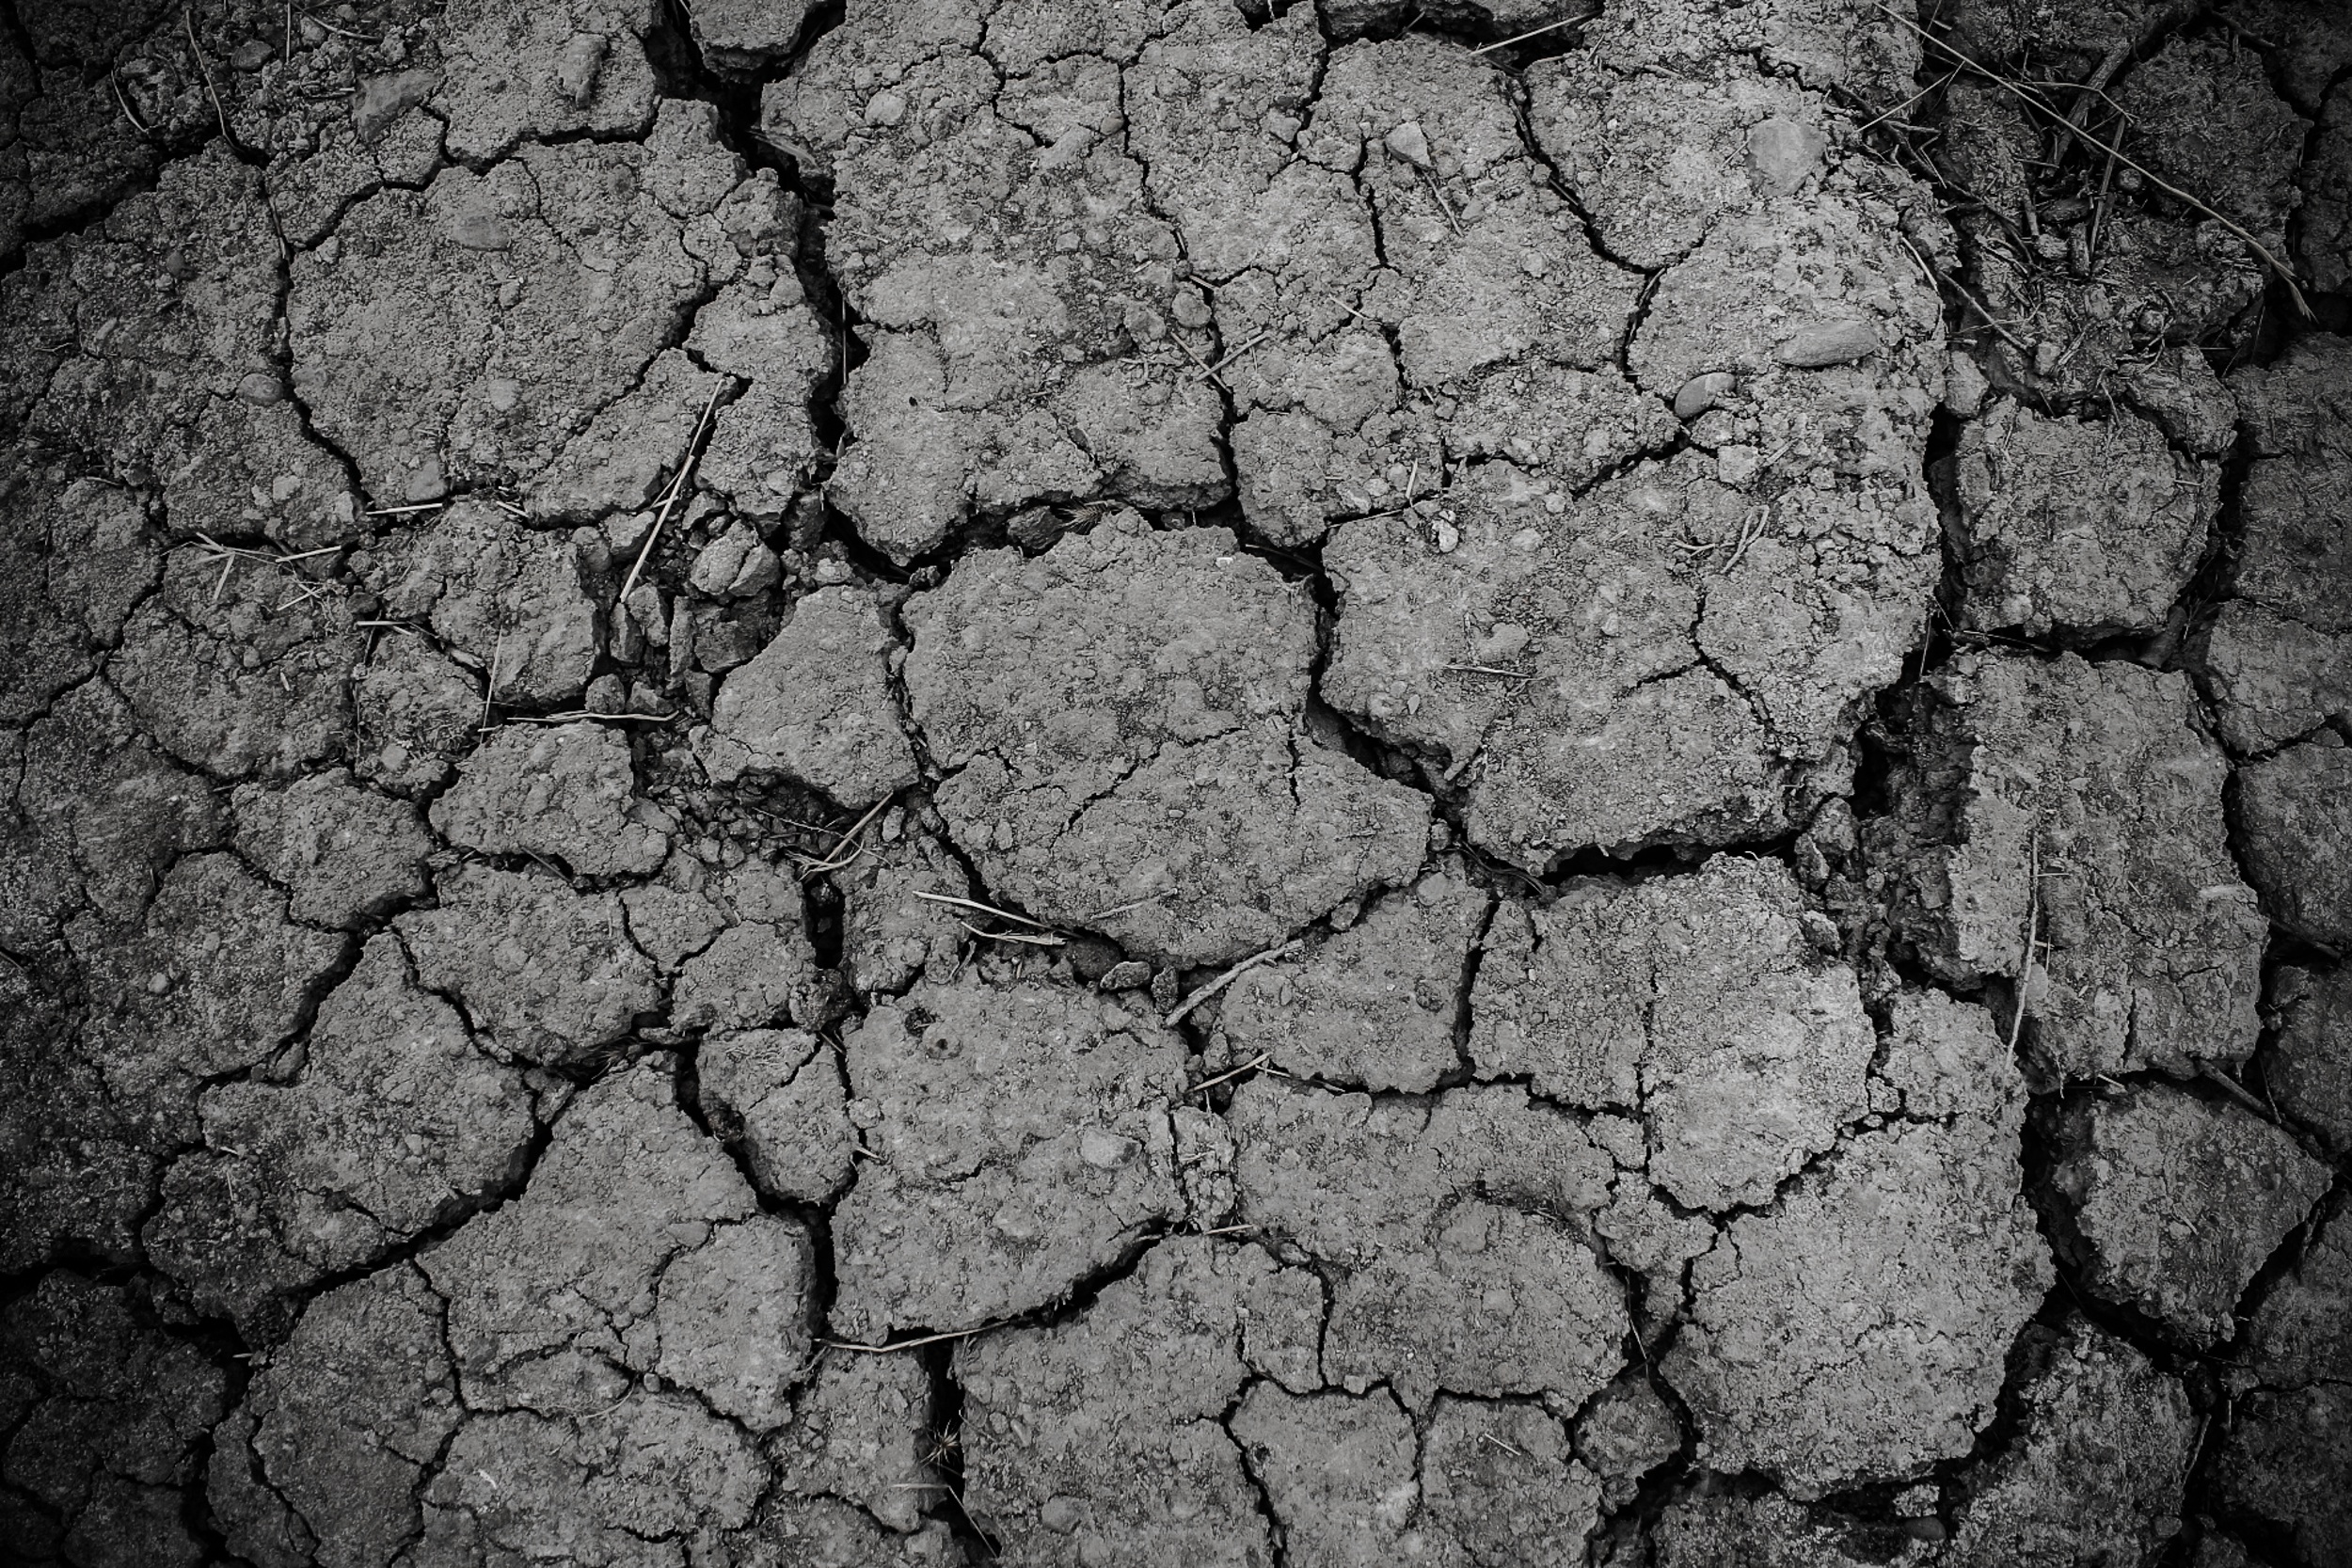
branch, black and white, ground, texture, arid, desert, wall, barren, land, asphalt, dry, dirt, mud, broken, soil, dust, crack, dirty, rough, stone wall, monochrome, surface, disaster, clay, drought, flooring, road surface, monochrome photography